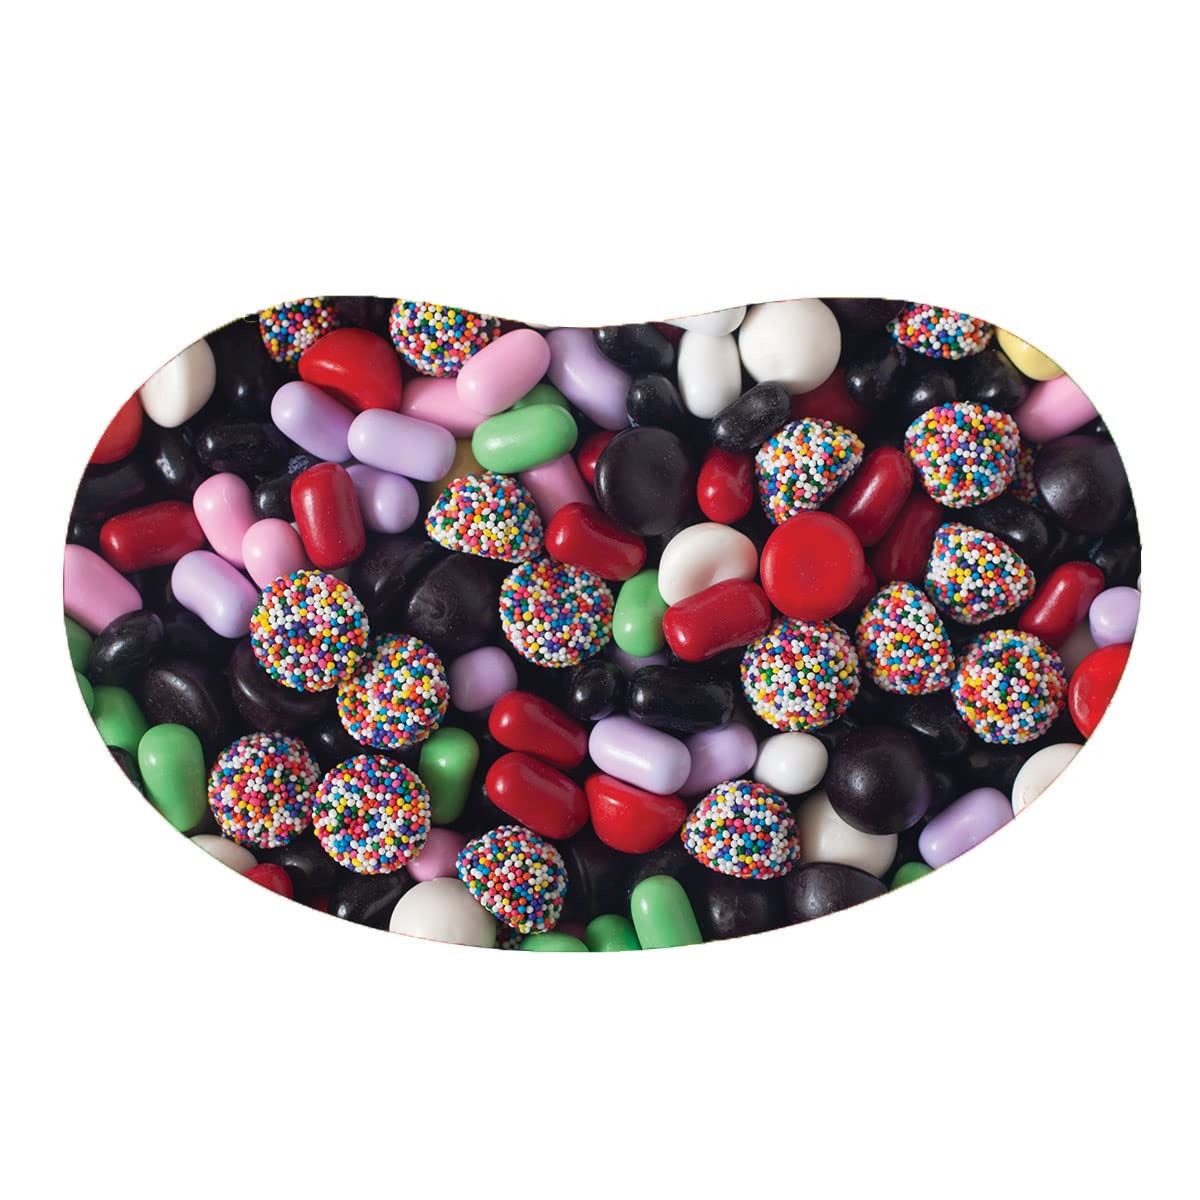
Item Name: Jelly Belly Licorice Bridge Mix Assortment - 10 Pounds of Loose Bulk Candy, including Licorice Pastels, Licorice Jelly Beans and Licorice Buttons - Approximately 150 Servings
Bullet Point 1: This is a ten pound box of fresh-from-the-factory Licorice Bridge Mix goodness!
Bullet Point 2: True-to-life black licorice flavor in a variety of styles (jelly beans, buttons, pastels and more) that are as delicious as they are classic!
Bullet Point 3: All Confections by Jelly Belly are certified OU Kosher by the Orthodox Union. NOTE: 10 pounds of Licorice Bridge Mix are packed loose in (2) 5 lb zip-top bags inside a food-grade box
Bullet Point 4: Have a question? Contact us first! We're always happy to help.
Product Description: The Bridge Mix is a collection of all our licorice candies including: Licorice Pastels, our old world licorice centers covered in colorful, crisp, toothsome shells. <br><br> - Licorice Buttons in red and black<br> - Licorice Buttons covered in colorful non-pareil seeds<br> - Licorice Pastels <br> - Jelly Belly Licorice Jelly Beans <br><br> Licorice lovers will rave. 10 lb case. <br><br>NOTE: Your 10-lb. case is shipped in a sterile food-grade box to maintain the quality of the Jelly Belly confections inside. If you’re not using all your delicious confections at once (we know it’s hard, but please remember moderation), we recommend storing Jelly Belly candy in this food-grade box at room temperature away from sunlight to preserve quality all the way to the “Best By” date.
Value: 160.0
Unit: Ounce

Price: 14.99